Anarawd ap Rhodri

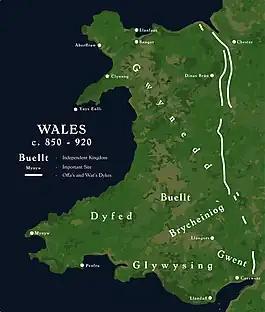
Wales c. 850 – 920

In the year following these events, an opportunity presented itself when the King of Dyfed, Hyfaidd ap Bleddri, passed away. Anarawd wasted no time and seized this chance for expansion. In 894, he launched merciless raids into Ceredigion and the Tywi Valley, and to bolster his efforts, he enlisted the assistance of Mercian troops. Hyfaidd's son, Llywarch ap Hyfaidd, succeeded his father as the ruler of Dyfed, but his reign was marked by escalating pressure from Gwynedd under Anarawd's leadership. The circumstances surrounding Llywarch's death in 903 remain unclear. Following Llywarch's death, his brother Rhodri ap Hyfaidd assumed the rule of King of Dyfed. However, his reign was short-lived, lasting only a year as he was beheaded in Arwystli after suffering a defeat in battle against the Merfynion. This event marked the culmination of Anarawd's conquest of Kingdom of Dyfed. Dyfed appears to have been ruled as a distinct kingdom from Gwynedd under the leadership of Anarawd's brother, Cadell ap Rhodri. The precise circumstances and events that led to Cadell's acquisition of the Kingdom of Dyfed remain shrouded in ambiguity.